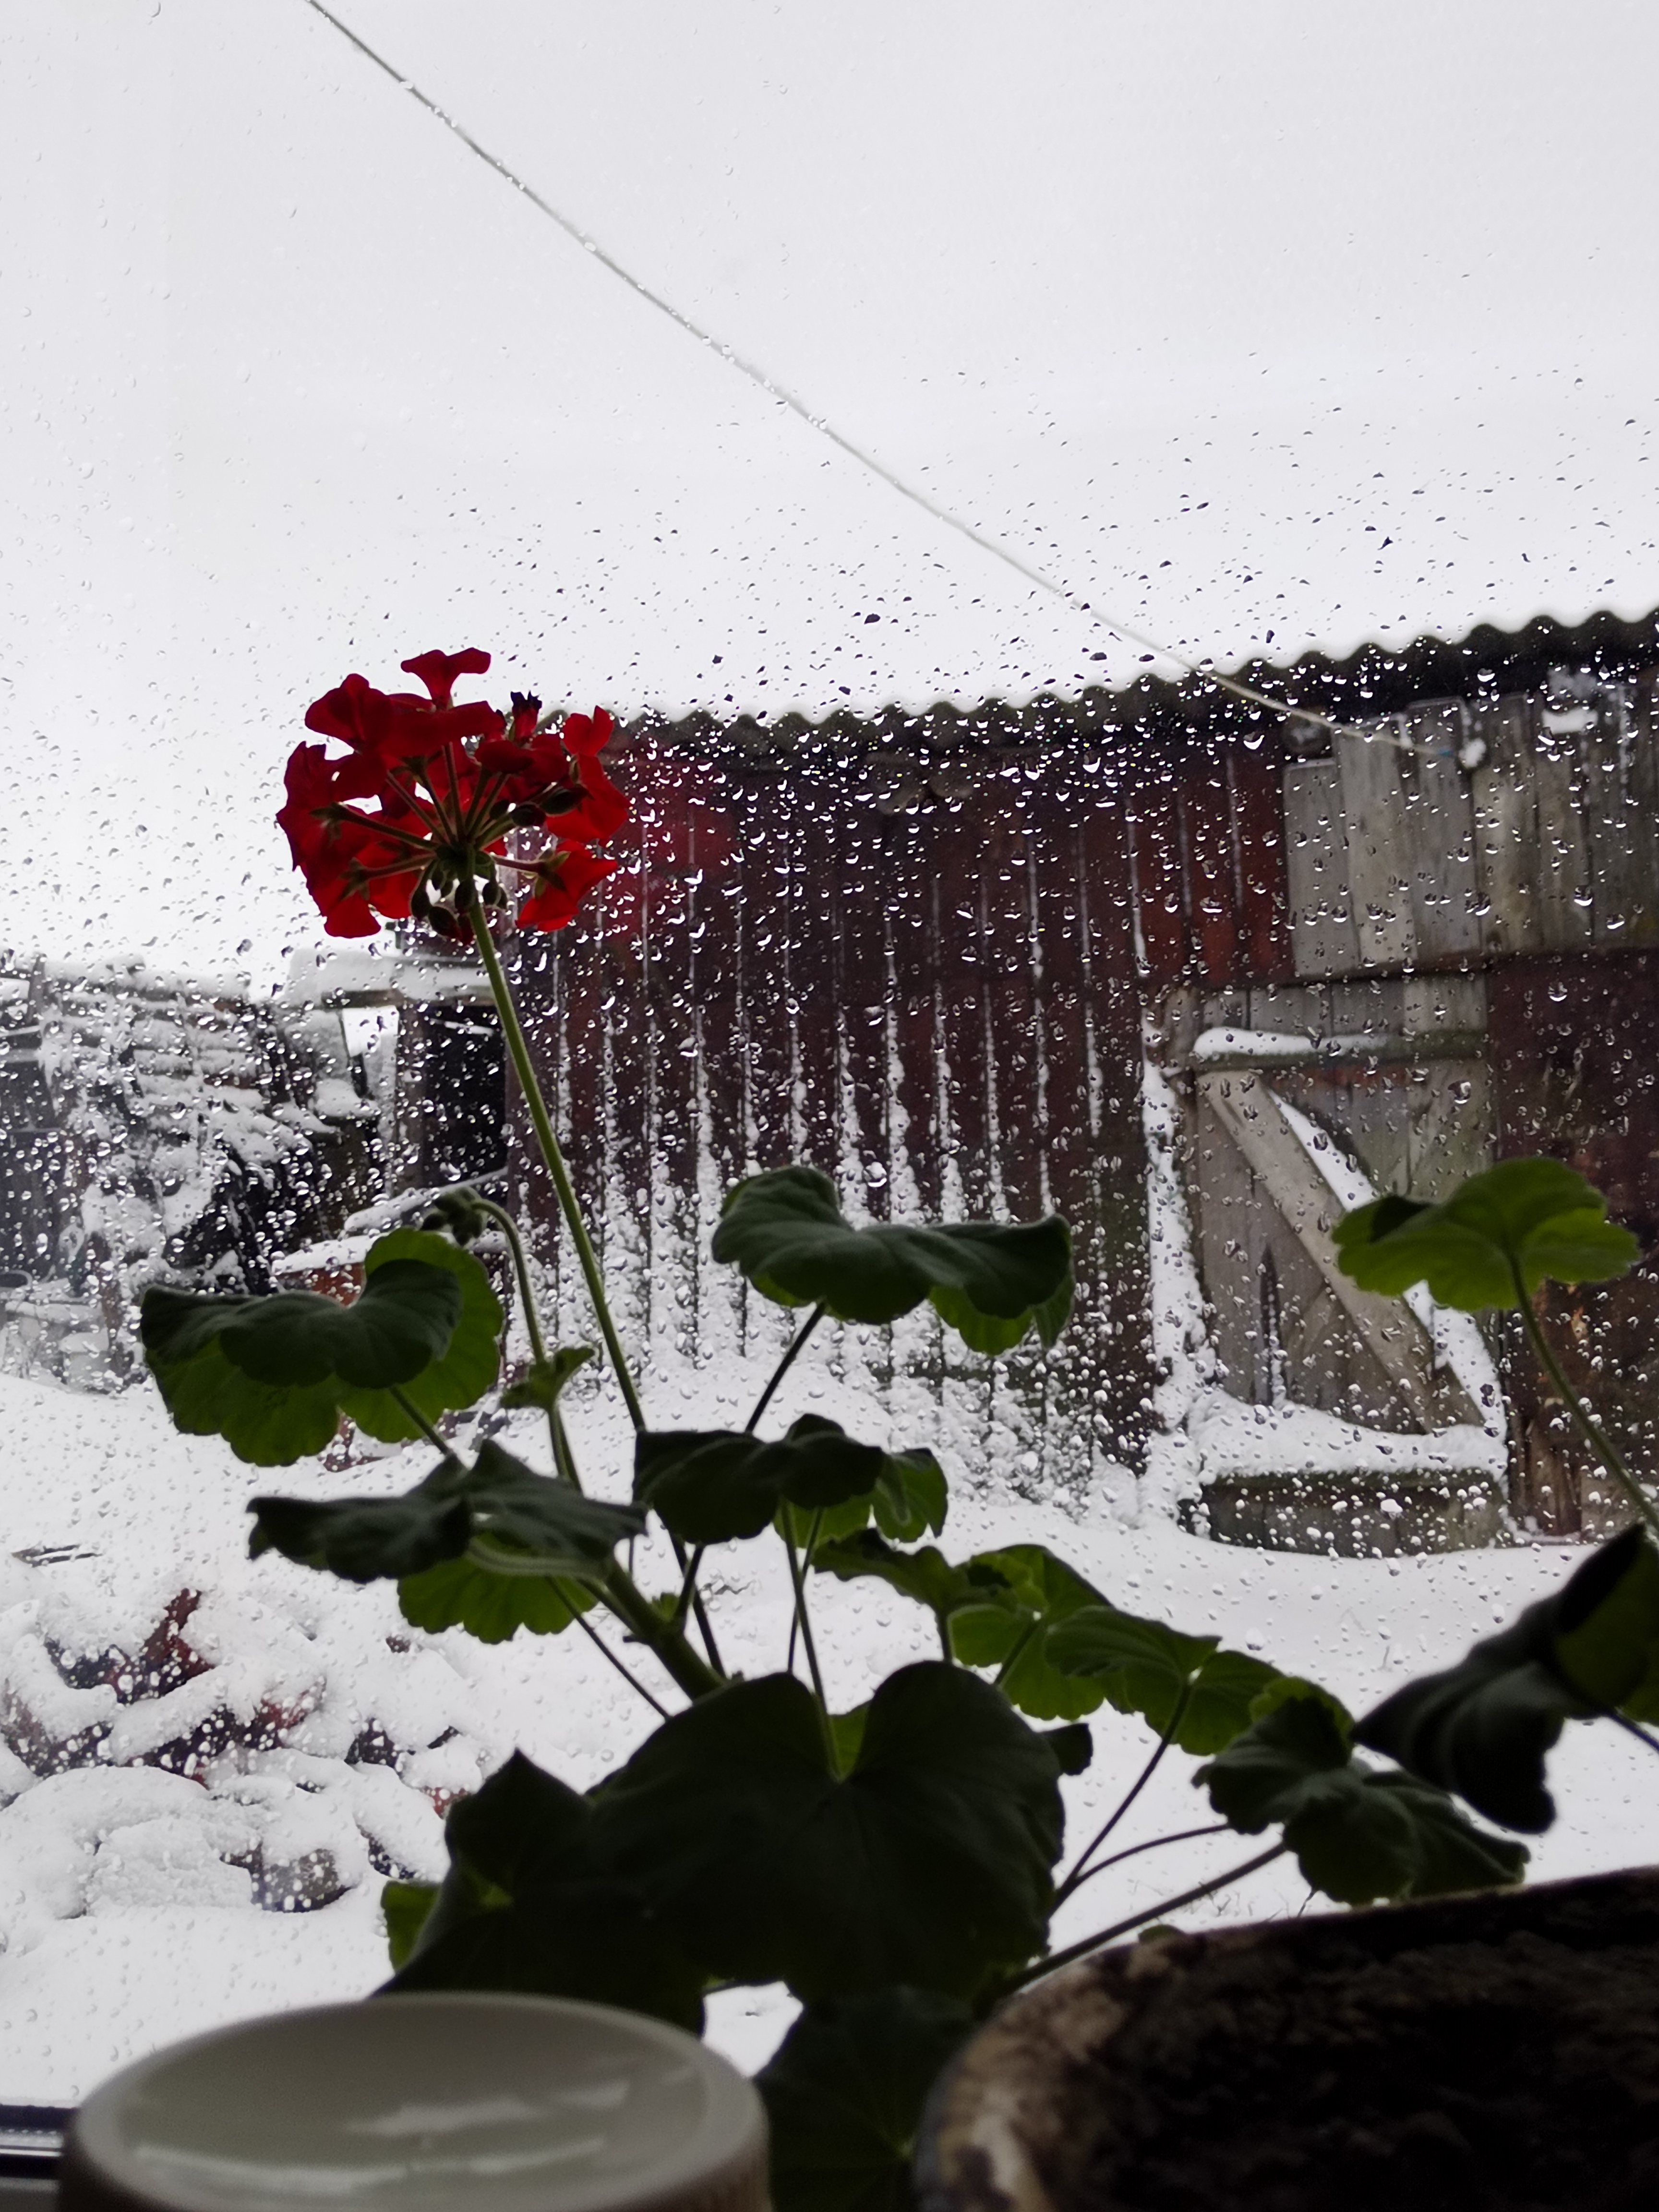
natural, plant, flower, flowerpot, water, houseplant, petal, building, Tints and shades, grass, freezing, house, landscape, annual plant, flowering plant, flower arranging, art, event, precipitation, twig, garden, winter, artificial flower, floral design, shrub, chair, glass, still life photography, cut flowers, floristry, herb, coquelicot, room, yard, monochrome photography, facade, moisture, landscaping, plant stem